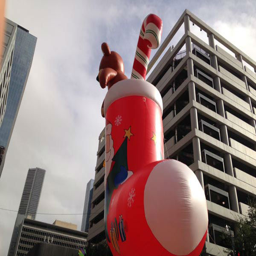
the 66th event rolls through filming location today .